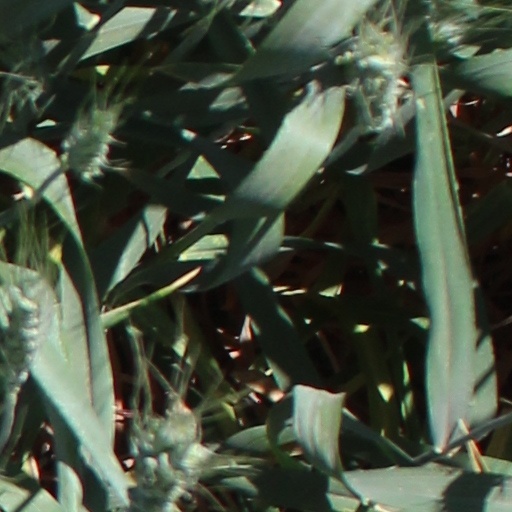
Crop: wheat